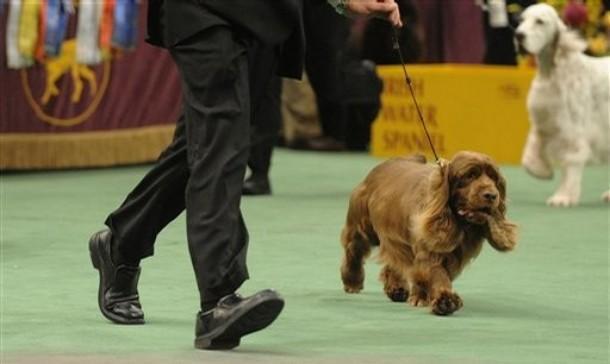
Sussex_spaniel